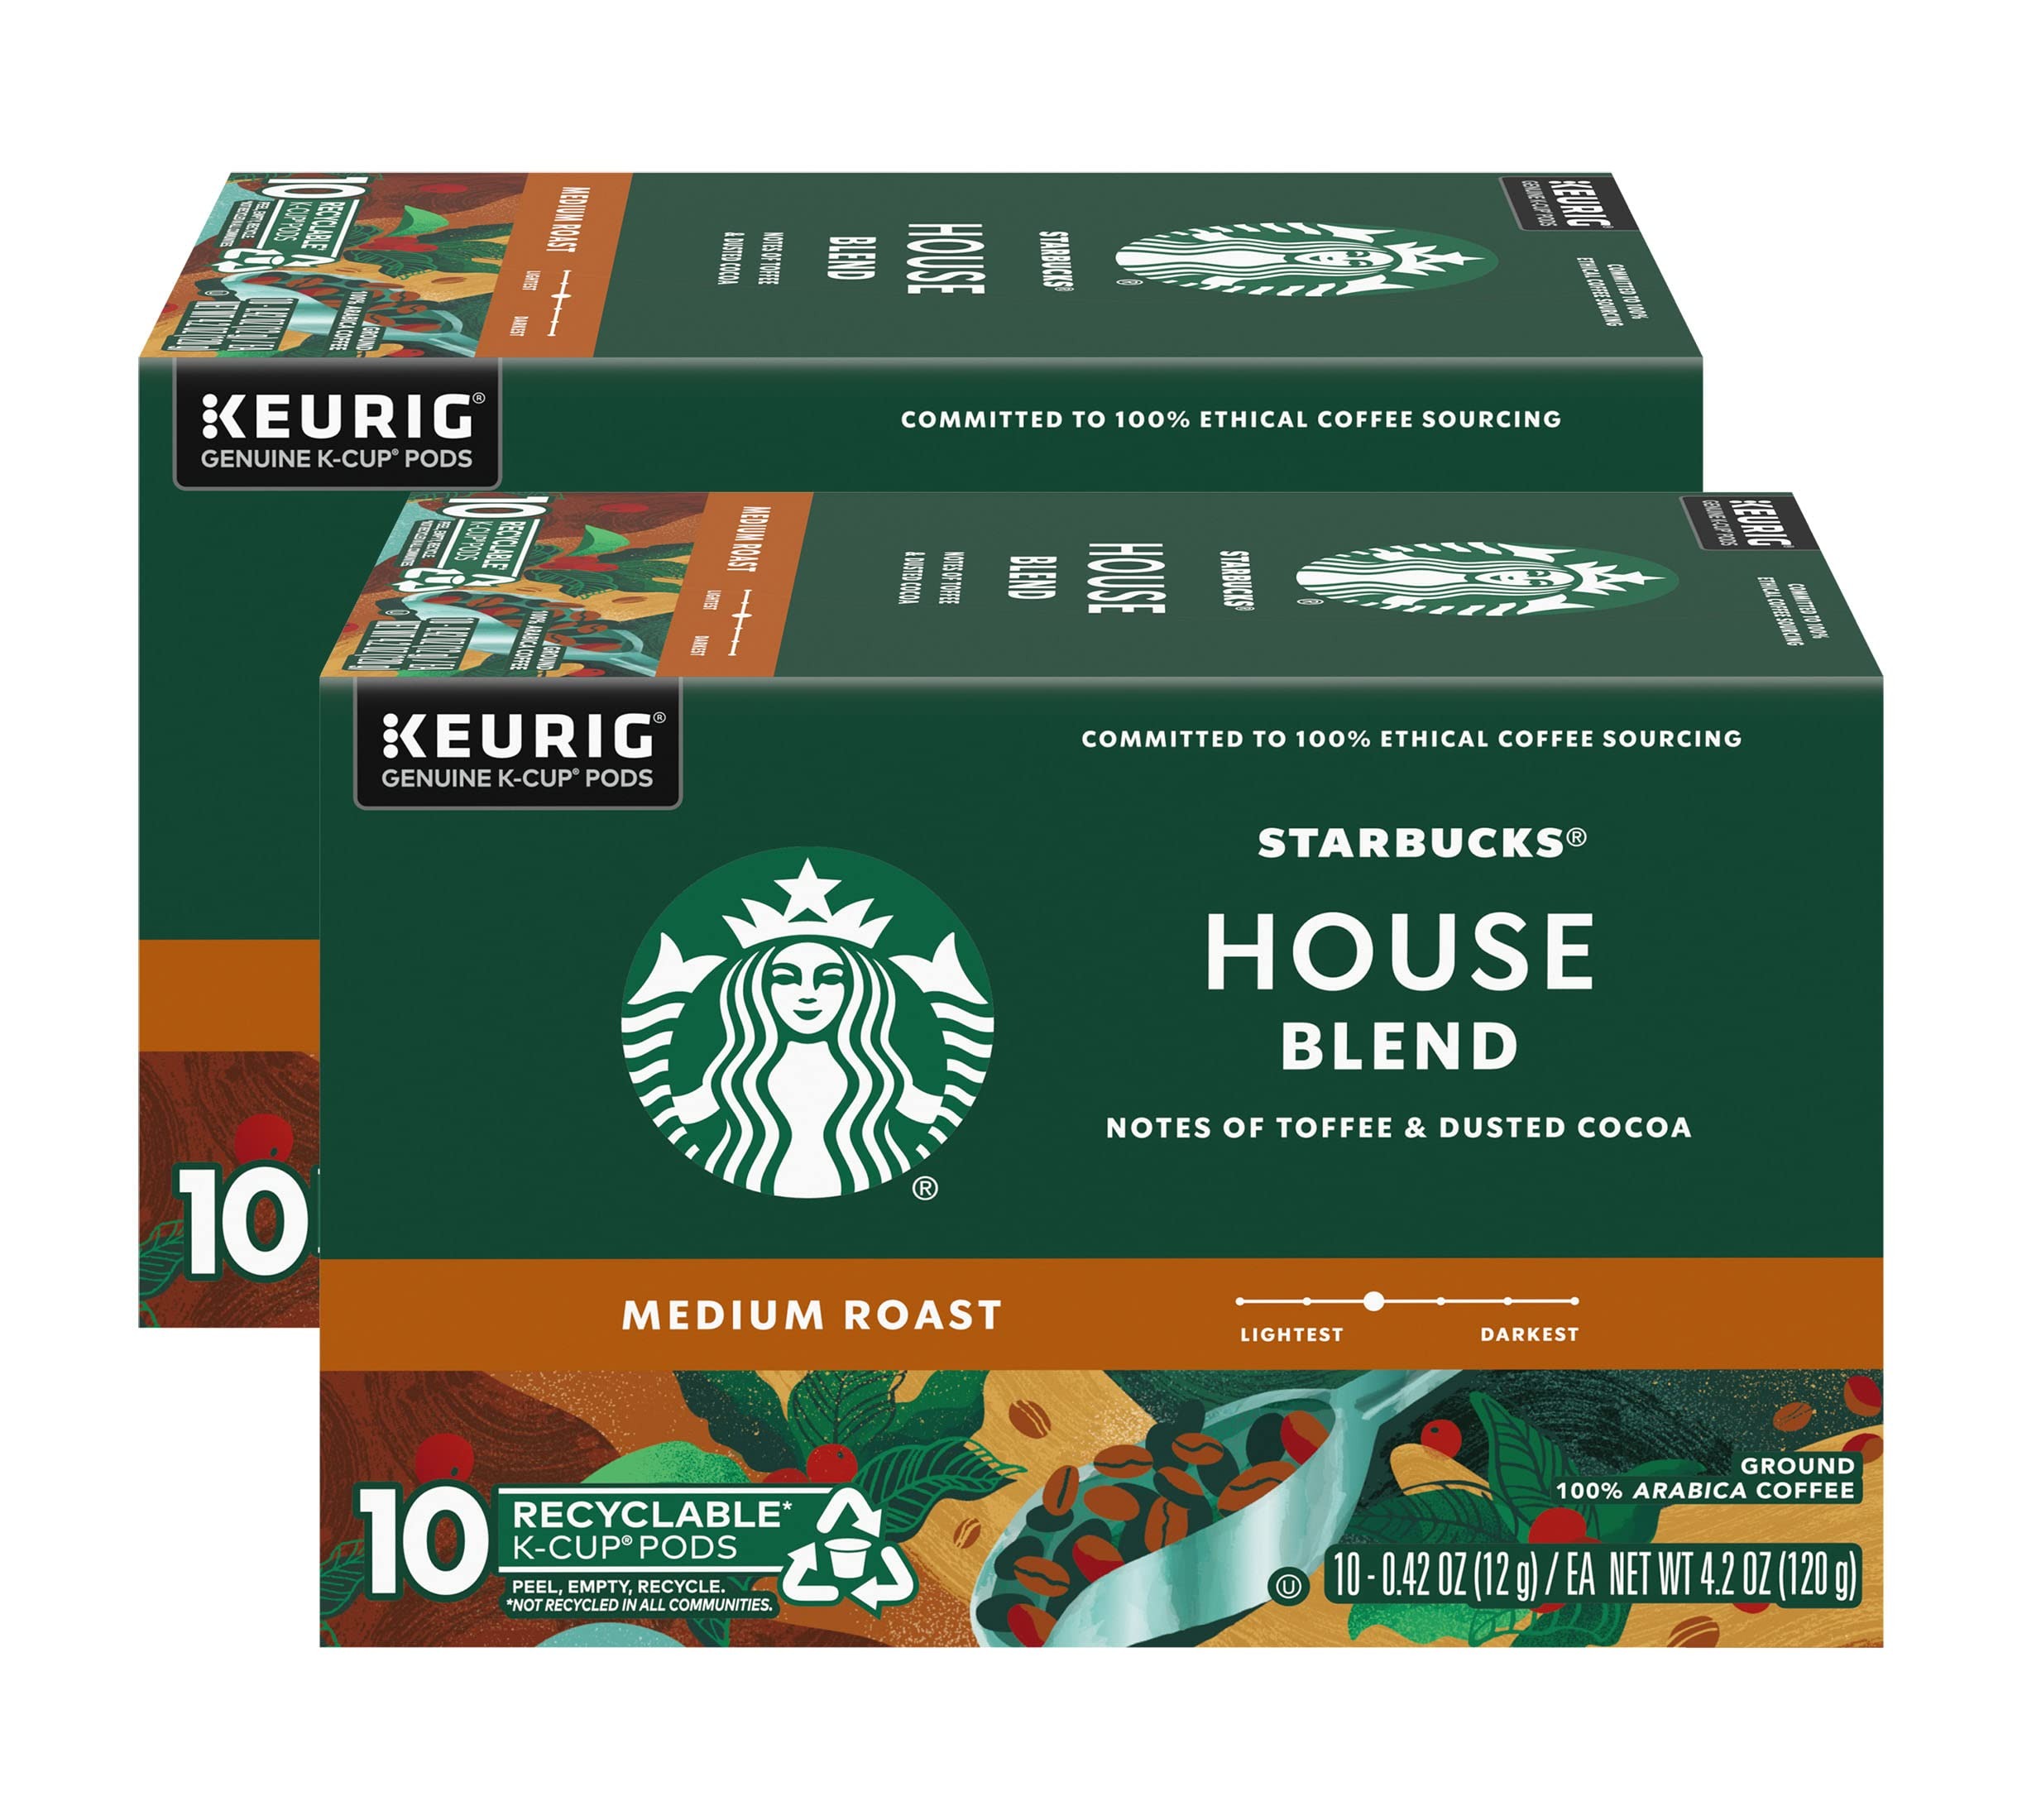
Item Name: Starbucks House Blend Coffee K-Cup Pods, Medium Roast Arabica Coffee, 10 Count (Pack of 2 Boxes)
Product Description: Starbucks House Blend Coffee has aroma, body and flavor all in balance. House Blend is a medium roast with notes of cocoa and toffee. The Story of House Blend: It’s deceptively simple. A blend of fine Latin American beans roasted to a glistening, dark chestnut color. Loaded with flavor, balancing tastes of toffee and cocoa, just a touch of sweetness from the roast. This coffee is our beginning, the very first blend we ever created for you back in 1971. And this one blend set the course for the way our master blenders and roasters work even today. A true reflection of us and a delicious cup of coffee, period. It all starts from here. From K-Cup to the Perfect Cup: It's easy to brew the perfect cup at home with your favorite Starbucks K-Cup pods. You'll discover a variety of blends to fit your mood, the season or the tastes of gathered guests. Adding a touch of inspiration like milk, cream, syrup or a variety of other customizations lets you put a personal twist on your favorite Starbucks brew. Starbucks K-Cup pods make a perfect cup of coffee easy to enjoy—whether it's a moment at the start of a new day, or as a reward at the end of a long one.
Value: 20.0
Unit: Count

Price: 15.455